Al Ahly SC

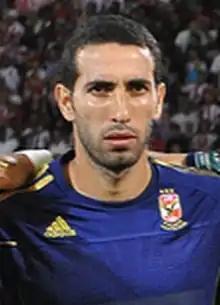
Mohamed Aboutrika, one of the club legends

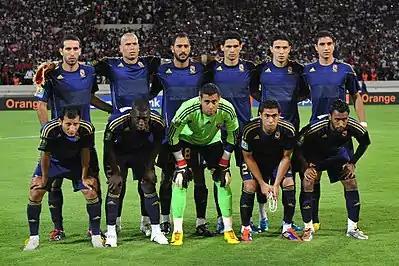
Al Ahly starting lineup in 2011

After years of deterioration, the club took the first steps in recovery when the management decided to sign Nándor Hidegkuti as head coach in September 1973, at a salary of fewer than 600 dollars. Hidegkuti introduced a new generation known as "El Talamza" (the students). The league title returned to Al Ahly in 1974–75, with the team scoring 70 goals in 34 games. Al Ahly's first participation in the African Champions League was in 1976. The team got knocked out from the first round by MC Alger. Al Khatib scored the first continental goal for Al Ahly.